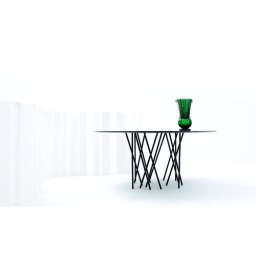
An Italian design by Carlo Colombo. A great coffe table in black, white and red.